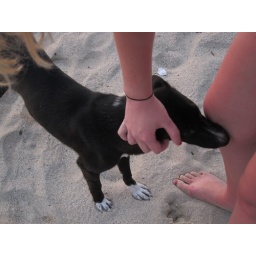
right before some mean little girl threw sand in its eyes